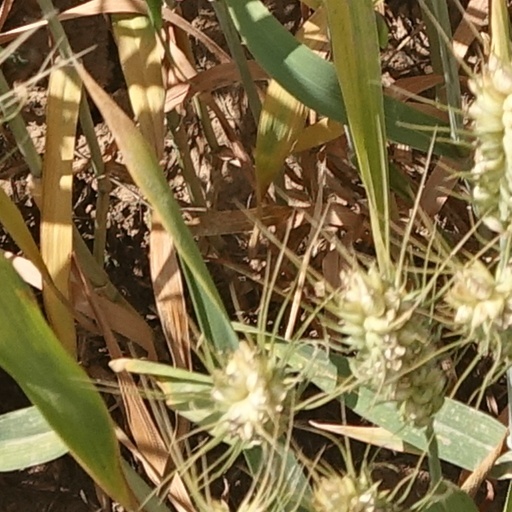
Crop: wheat